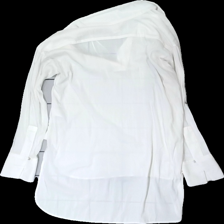
View: back
Type: Shirt
Category: Ladies
Brand: H&M
Colors: White
Material: 100% polyester
Cut: Long
Size: 34
Season: All
Trend: Leather
Damage location: top left
Damage 2 location: top left
Price range: 50-100
Recommended usage: Reuse
Description: vit skjorta, lång baktill, lite luddig